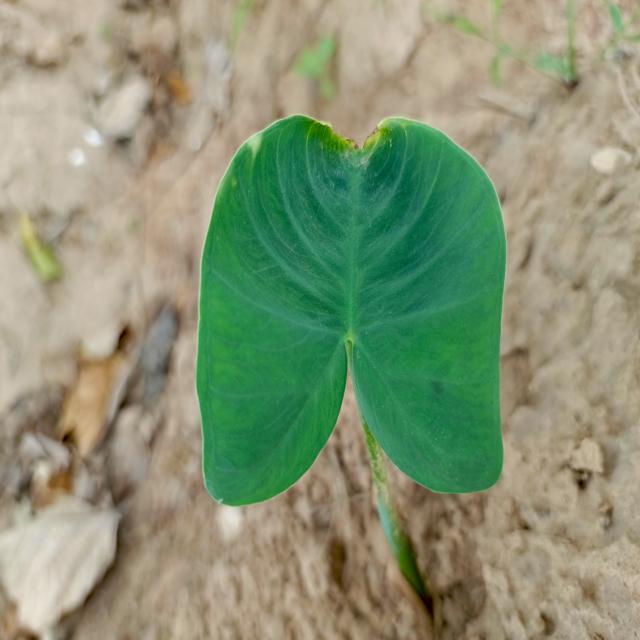
Label: Early_Blight